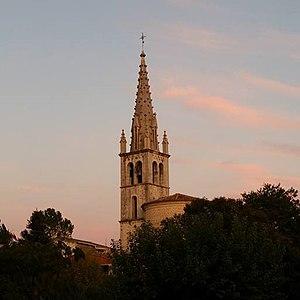
Clocher de l'église de Chandolas
Chandolas est une commune française, située dans le département de l'Ardèche en région Auvergne-Rhône-Alpes.